History of competitive swimwear

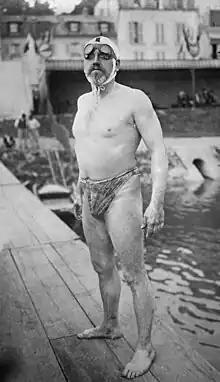
Thomas William Burgess wearing his motorcycle goggles in 1911

At the same Olympics, East German swimmers adopted suits that were tightly following the body shape, the so-called "skinsuits". They were initially made of cotton and became virtually transparent when wet. The revealing shape and transparency caused outrage among US swimmers; meanwhile, at the 1973 World Aquatics Championships, East German women won 10 of 14 events and set seven world records. Those championships became the turning point for the world to adopt the skinsuit, modified with novel synthetic materials, as a standard competitive swimwear.